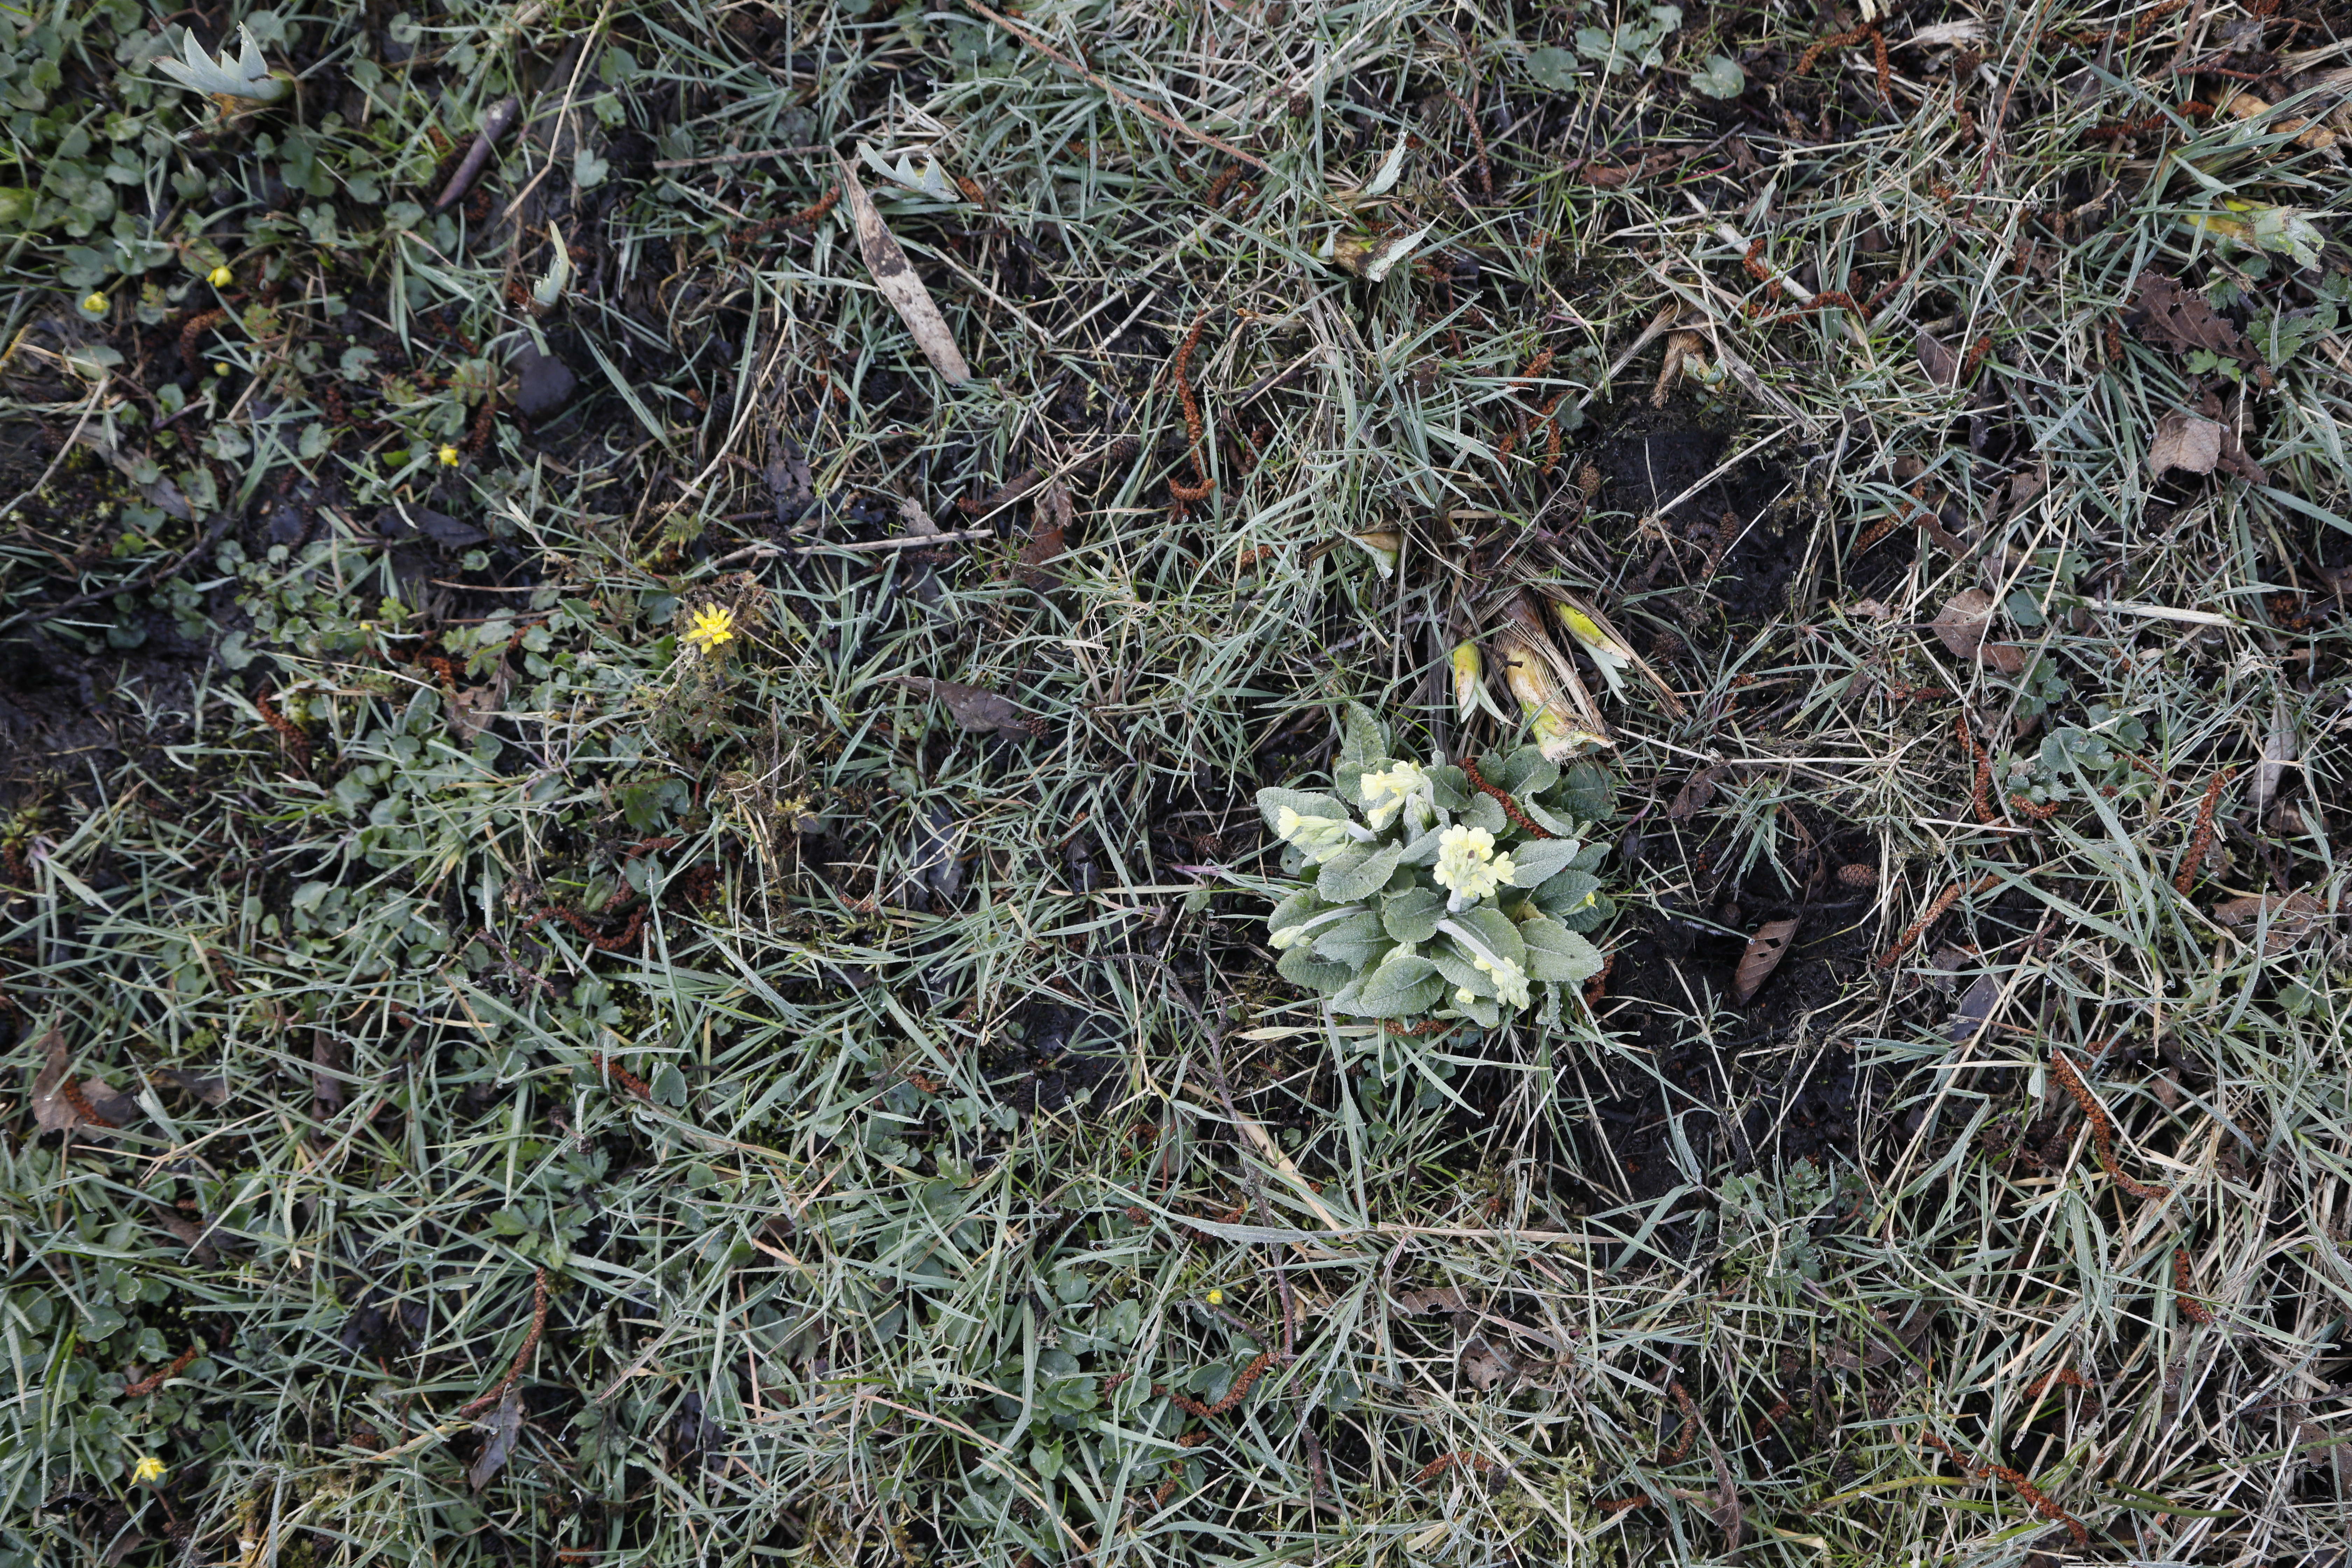
Plant species: Primula elatior, Ficaria verna